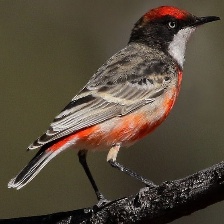
Species: CRIMSON CHAT
Scientific name: EPTHIANURA TRICOLOR